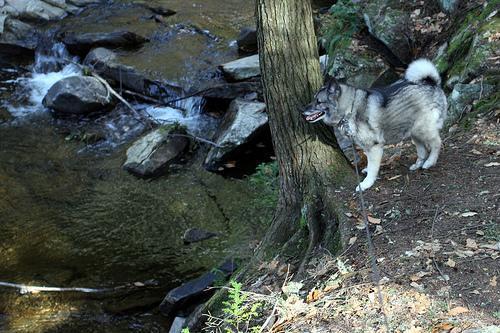
Norwegian_elkhound